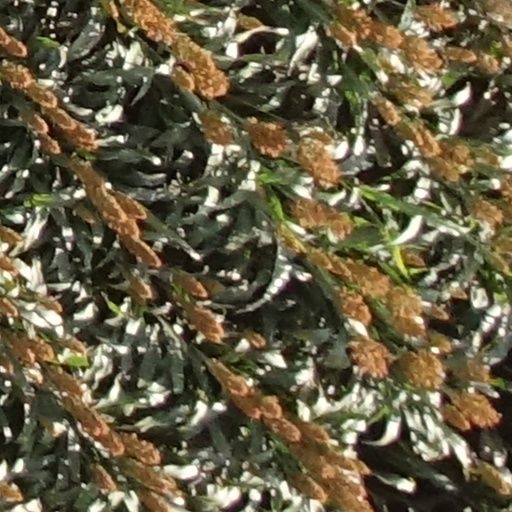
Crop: sorghum